Japan Airlines

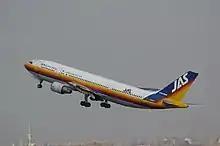
An Airbus A300-600R in the air during take-off

In the 1980s the airline performed special flights for the Crown Prince Akihito and Crown Princess Michiko of Japan, Pope John Paul II, and Japanese prime ministers. Until the introduction of dedicated government aircraft two Boeing 747-400s operated as "Japanese Air Force One" and "Japanese Air Force Two". During that decade, the airline introduced new Boeing 747-100SR, Boeing 747-SUD, and Boeing 767 jets to the fleet and retired the Boeing 727s and Douglas DC-8s.